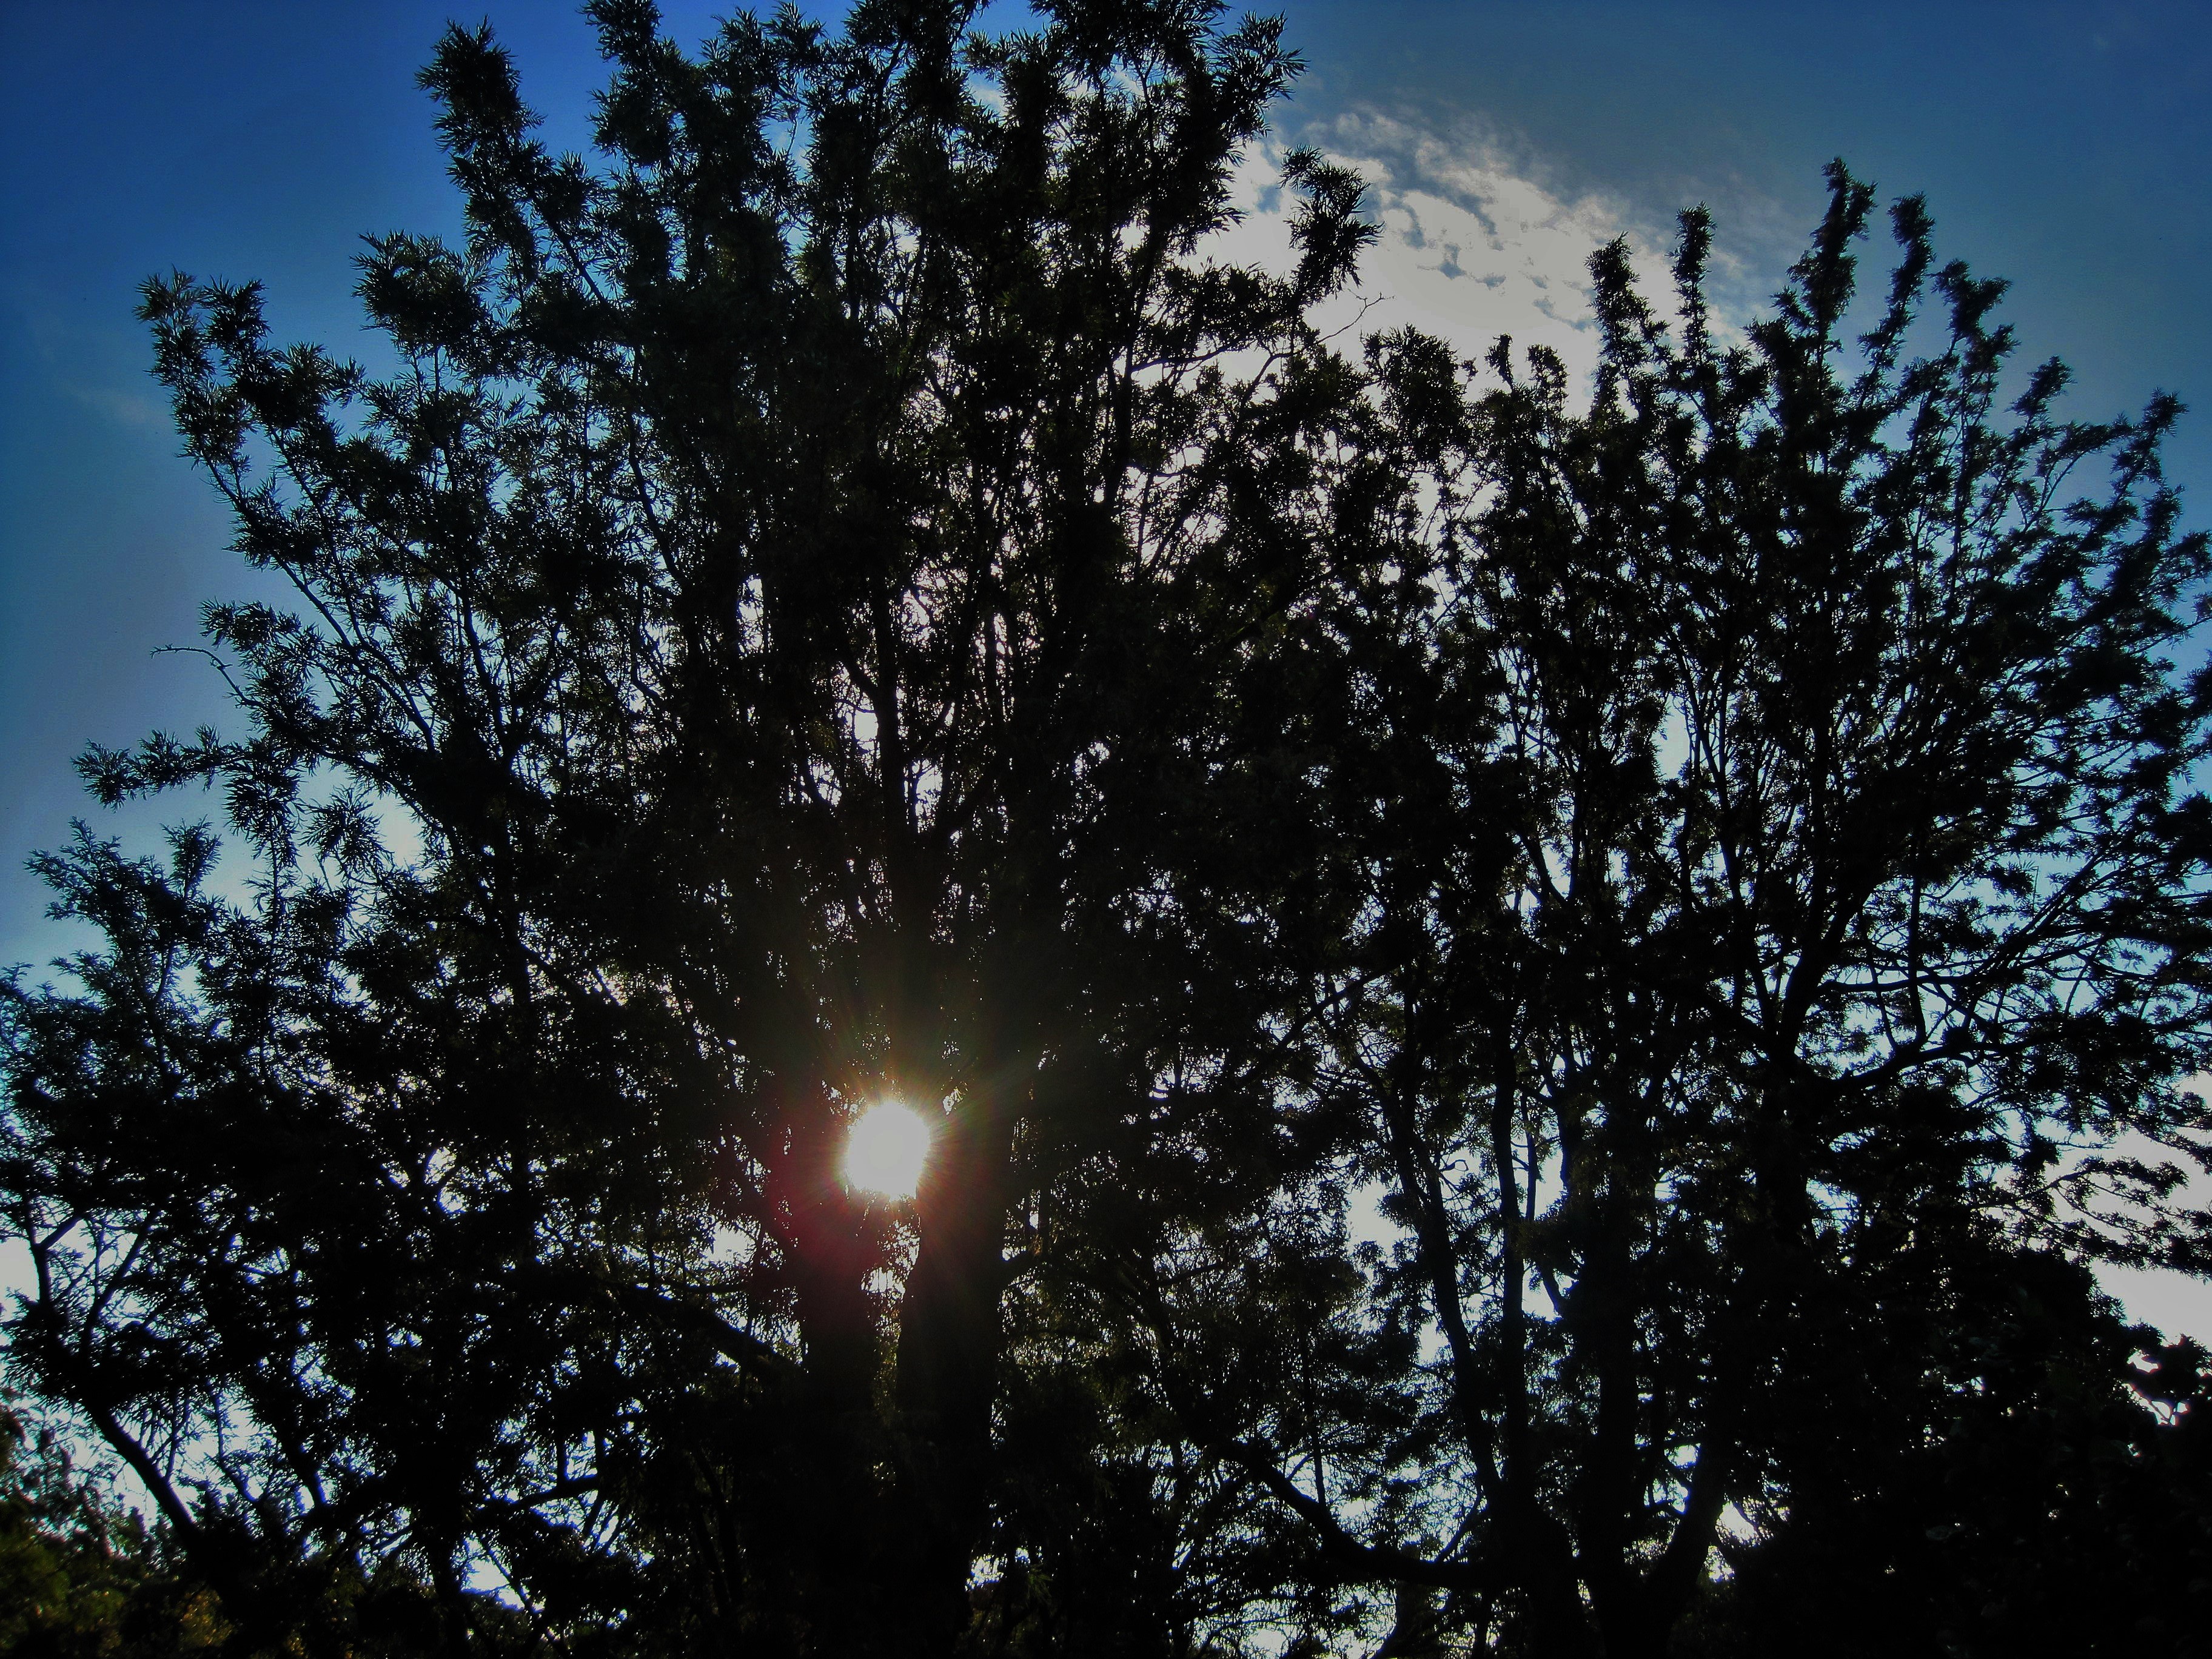
tree, nature, branch, light, cloud, plant, sky, sun, sunlight, morning, leaf, flower, dark, reflection, darkness, branches, bright, shiny, atmosphere of earth, woody plant, sun through branches